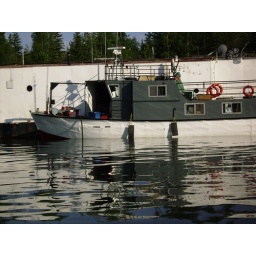
The fish boat brings in a catch